Nikini Vassa

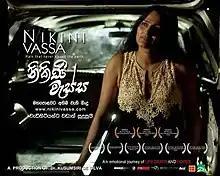
Film poster

Nikini Vassa (August Drizzle) is a 2013 Sri Lankan Sinhala drama film directed by Aruna Jayawardana and produced by Dr Kusumsiri De Silva. It stars Chandani Seneviratne and Jagath Manuwarna in lead roles along with Thumindu Dodantenna and Bimal Jayakodi. Music composed by Nadeeka Guruge. It is the 1190th Sri Lankan film in the Sinhala cinema. The film had positive reviews from international and local critics and won many international awards as well.